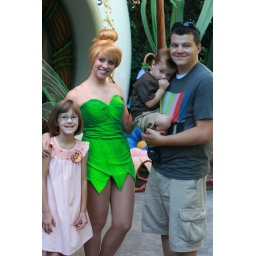
Waiting in line for a chick in a green dress was not his idea of fun.